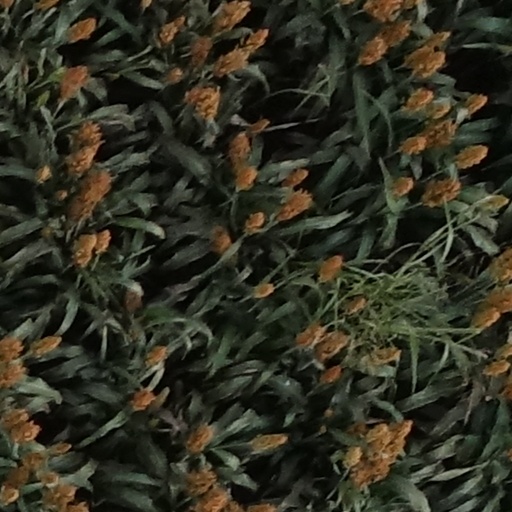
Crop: sorghum